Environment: real
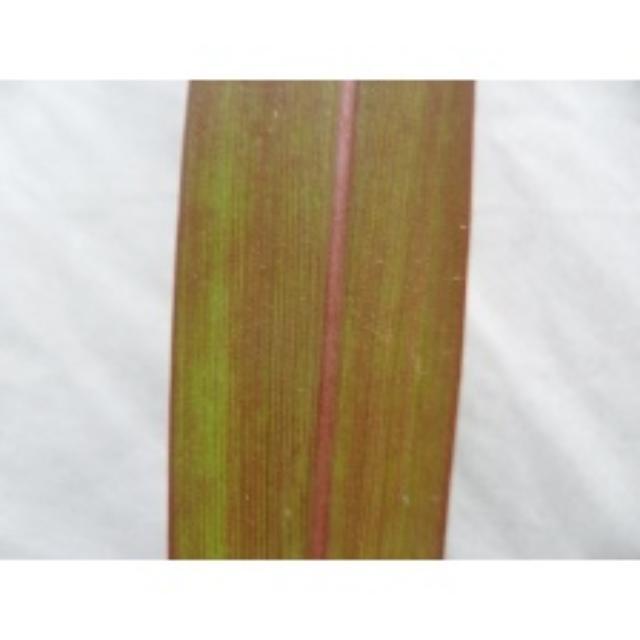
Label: phosphorus_deficiency